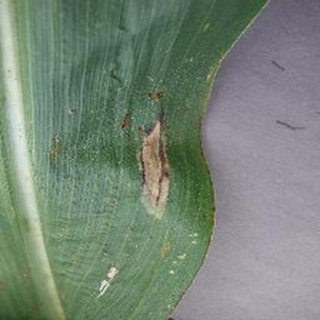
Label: corn_northern_leaf_blight